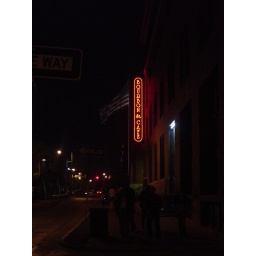
When we were walking in bricktown OKC we passed this small cafe. I loved the way the street sign glowed in the darkness.